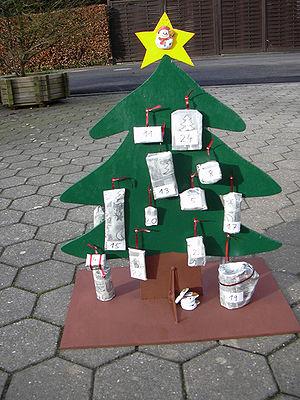
Le calendrier de l'Avent est une tradition d'origine germanique destinée à faire patienter les enfants jusqu'à Noël. Elle fait écho à l'attente des chrétiens lors du temps de l'Avent dans la nuit de Noël.